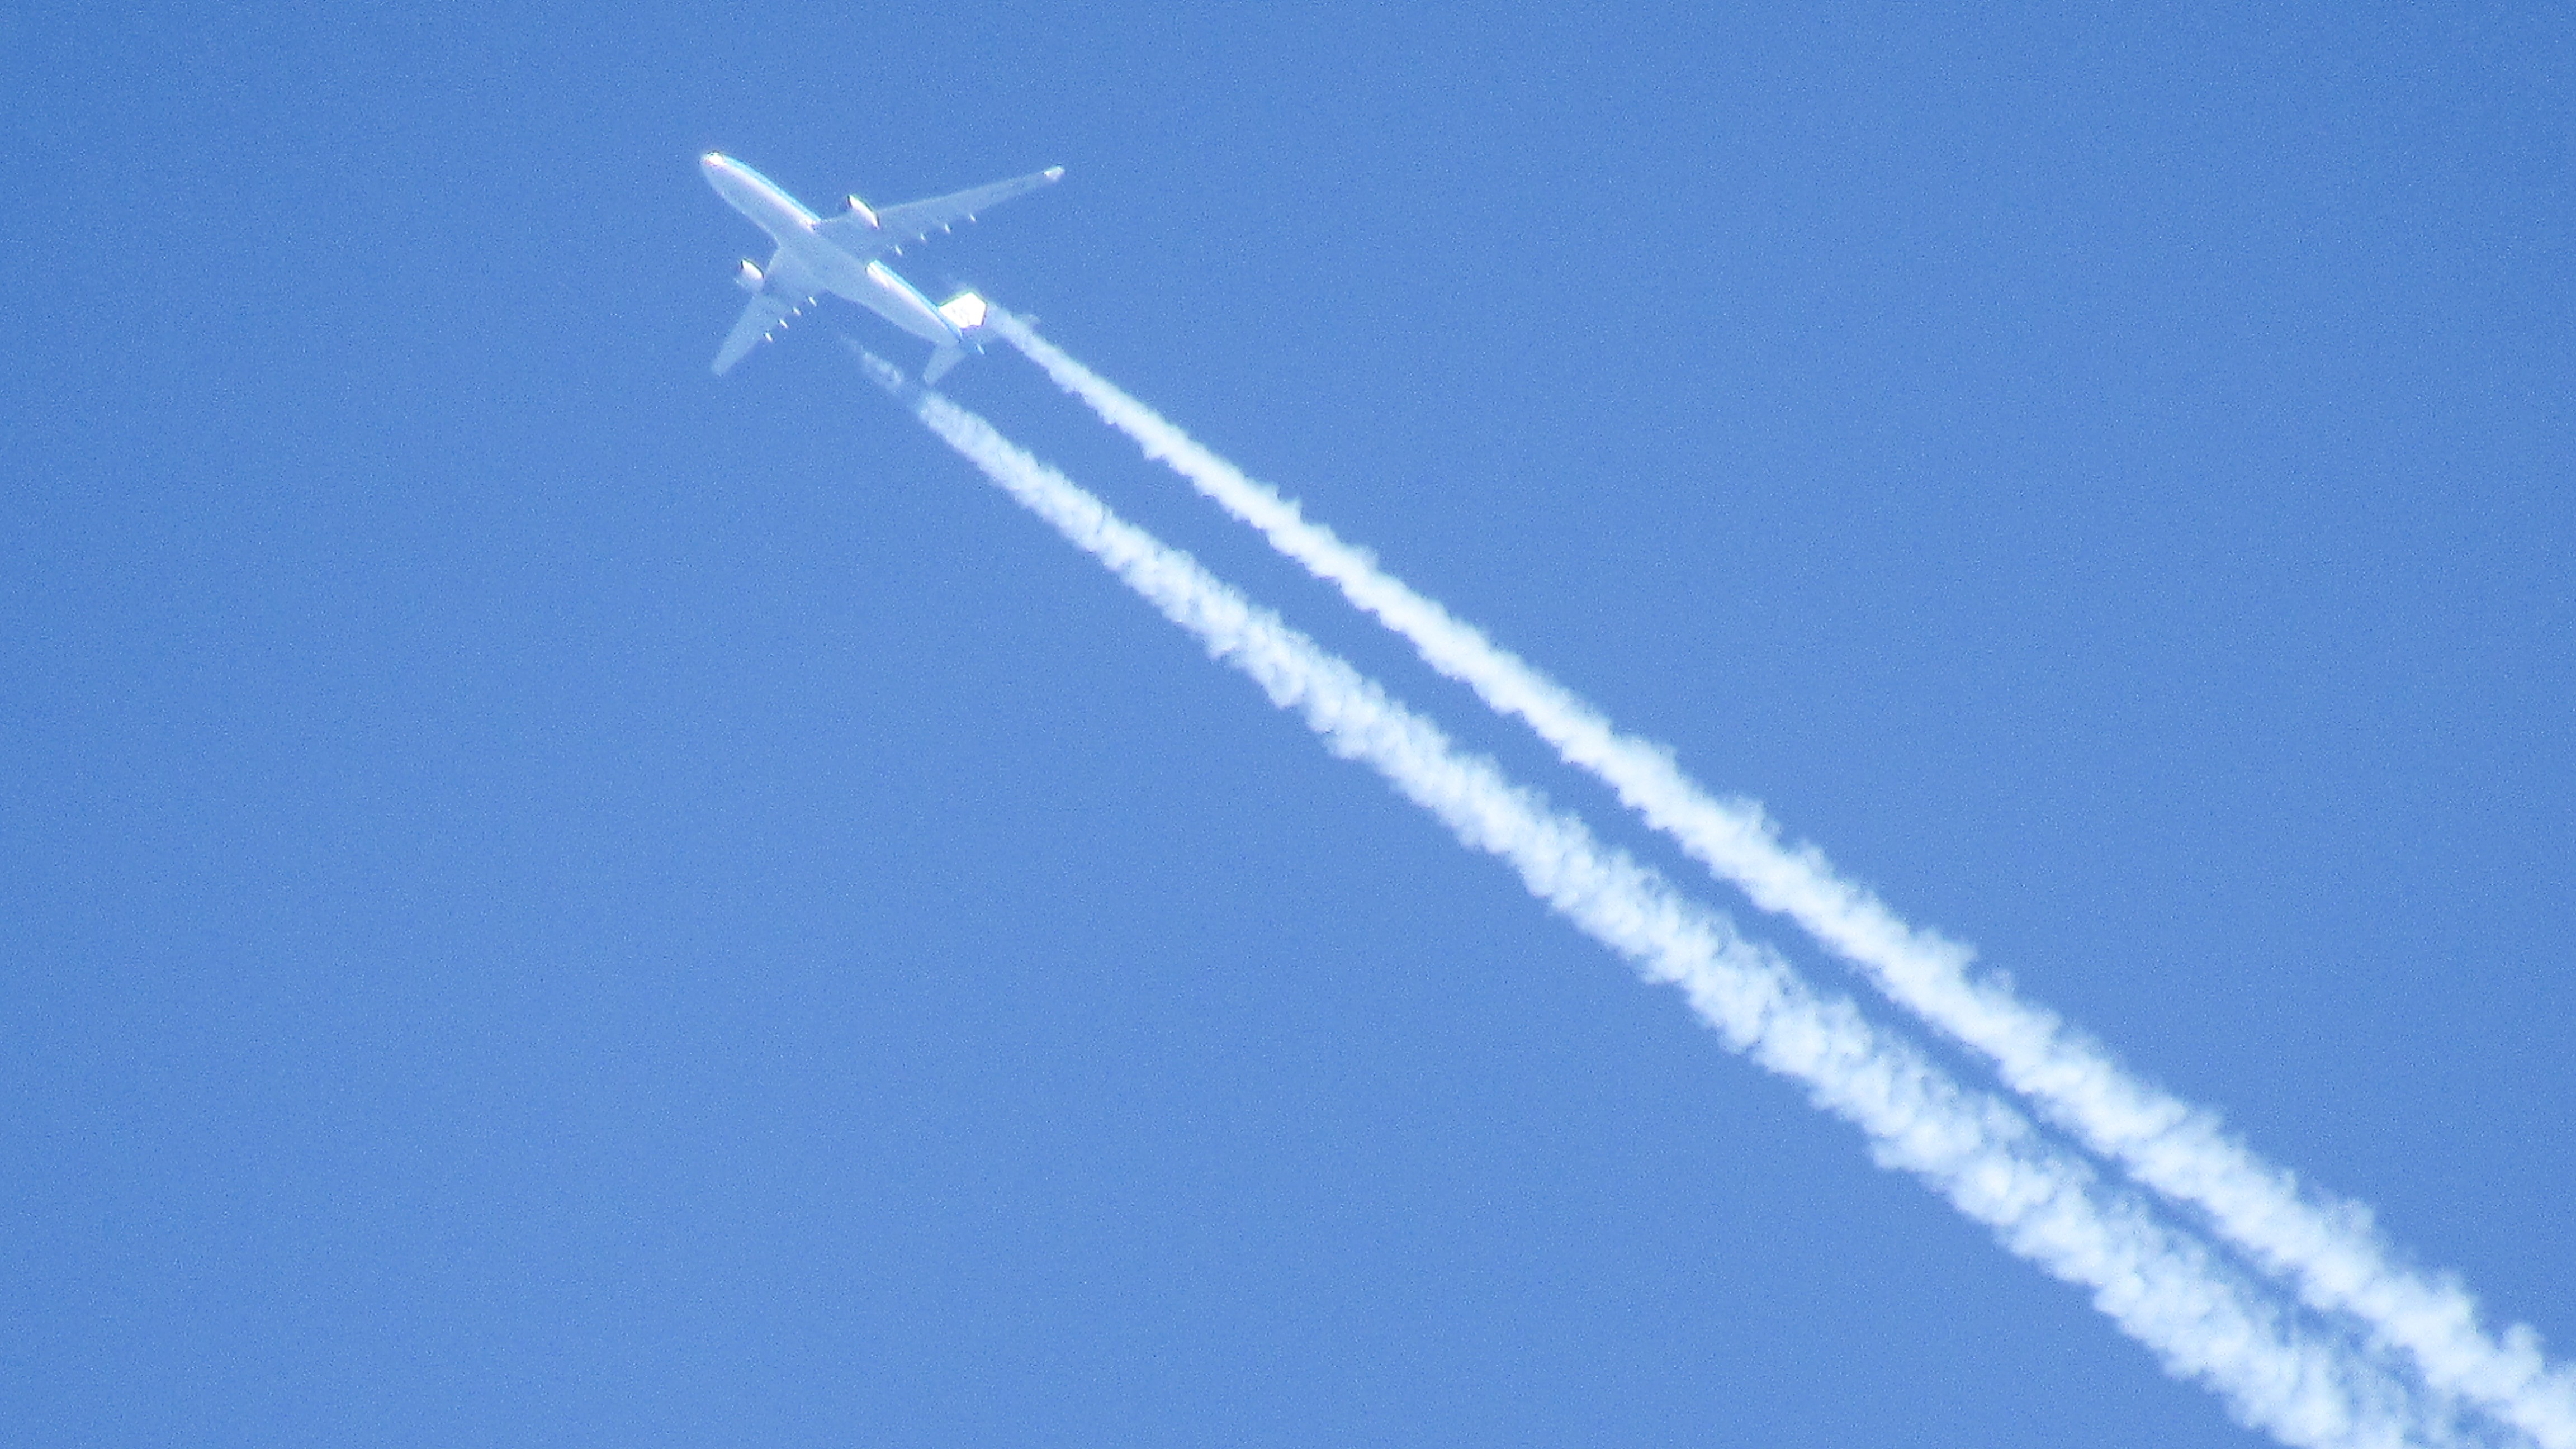
wing, aircraft, vehicle, airline, aviation, canada, vehicule, quebec, sherbrooke, air show, air force, aerobatics, atmosphere of earth, general aviation